Battle of Dupplin Moor

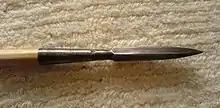

The Scots were still supremely confident and formed up in two large groups or battles – also referred to as schiltrons. These were tightly packed, deep, pike-armed formations. Mar suggested that the English be given the opportunity to surrender, so that they could have been ransomedwhich would have raised a large sum. On seeing the English across the Earn, Bruce, who was in command of the leading schiltron, and who was aware, at least in part, of Mar's correspondence with Balliol, publicly claimed that this unopposed crossing was due to treachery by Mar. Mar denounced this as a lie and declared he would prove his loyalty by being the first to strike a blow against the English. Bruce claimed this honour for himself and the two Scottish schiltrons proceeded to race each other to come to grips with the English.